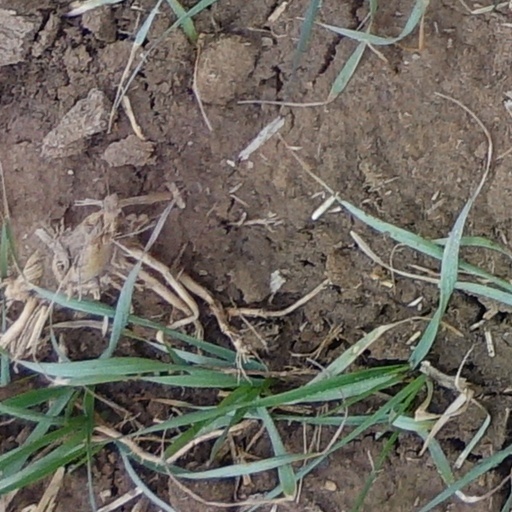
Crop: wheat